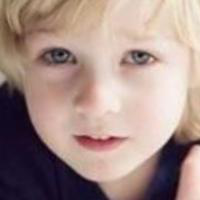
Age group: age 01-10